Ramesh Thilak

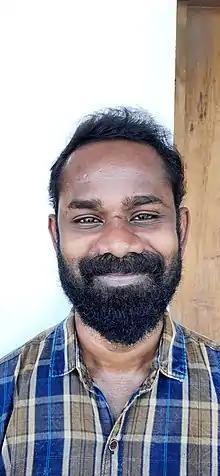

Ramesh Thilak is an Indian radio jockey and actor who has appeared in Tamil films. He made his breakthrough with Nalan Kumarasamy's "Soodhu Kavvum" (2013) portraying a kidnapper, before playing a similar role of a thief in Alphonse Putharen's bilingual film "Neram".